Ralph Bankes (landowner)

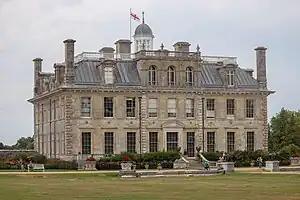
Kingston Lacy

Bankes inherited Kingston Lacy and his father’s estates in 1904, while still an infant, and came into his inheritance at the age of twenty-one, when he was the largest private landowner in Dorset.